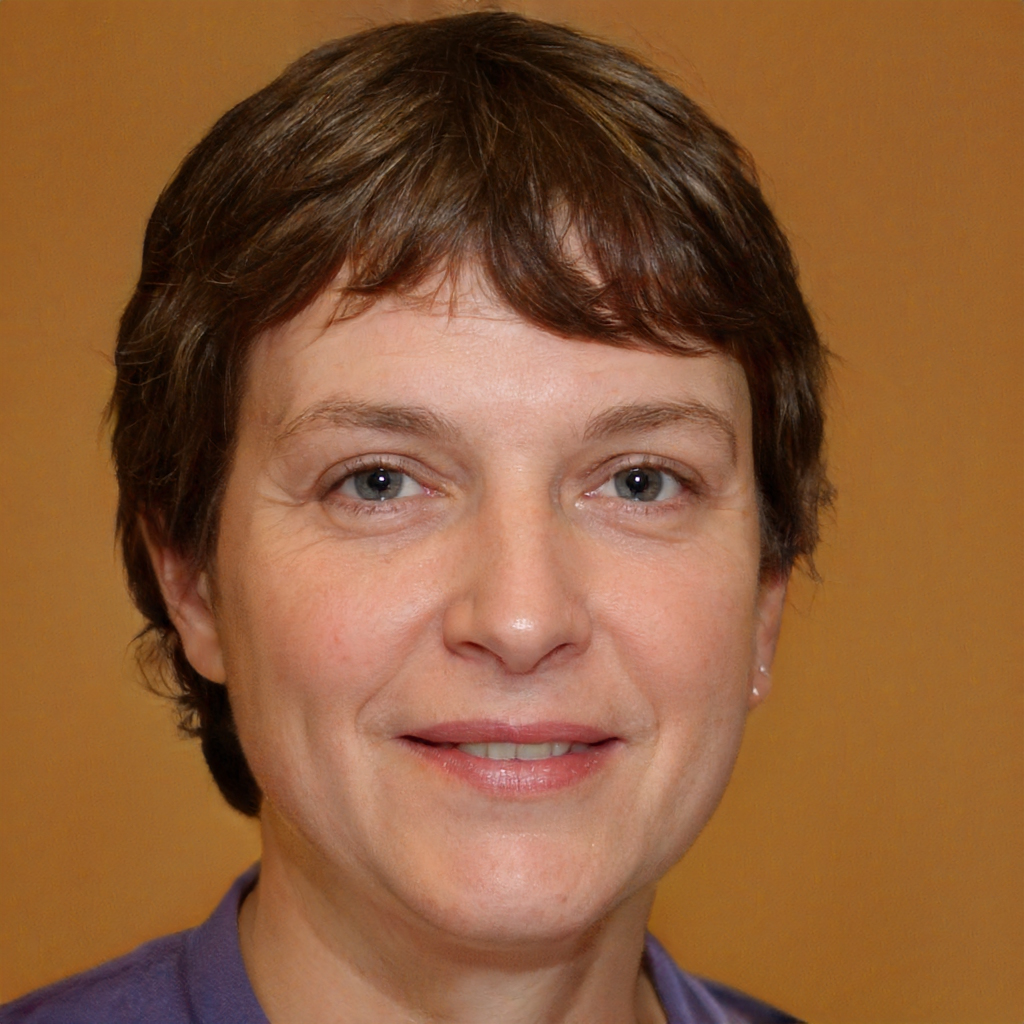
Gender: Female